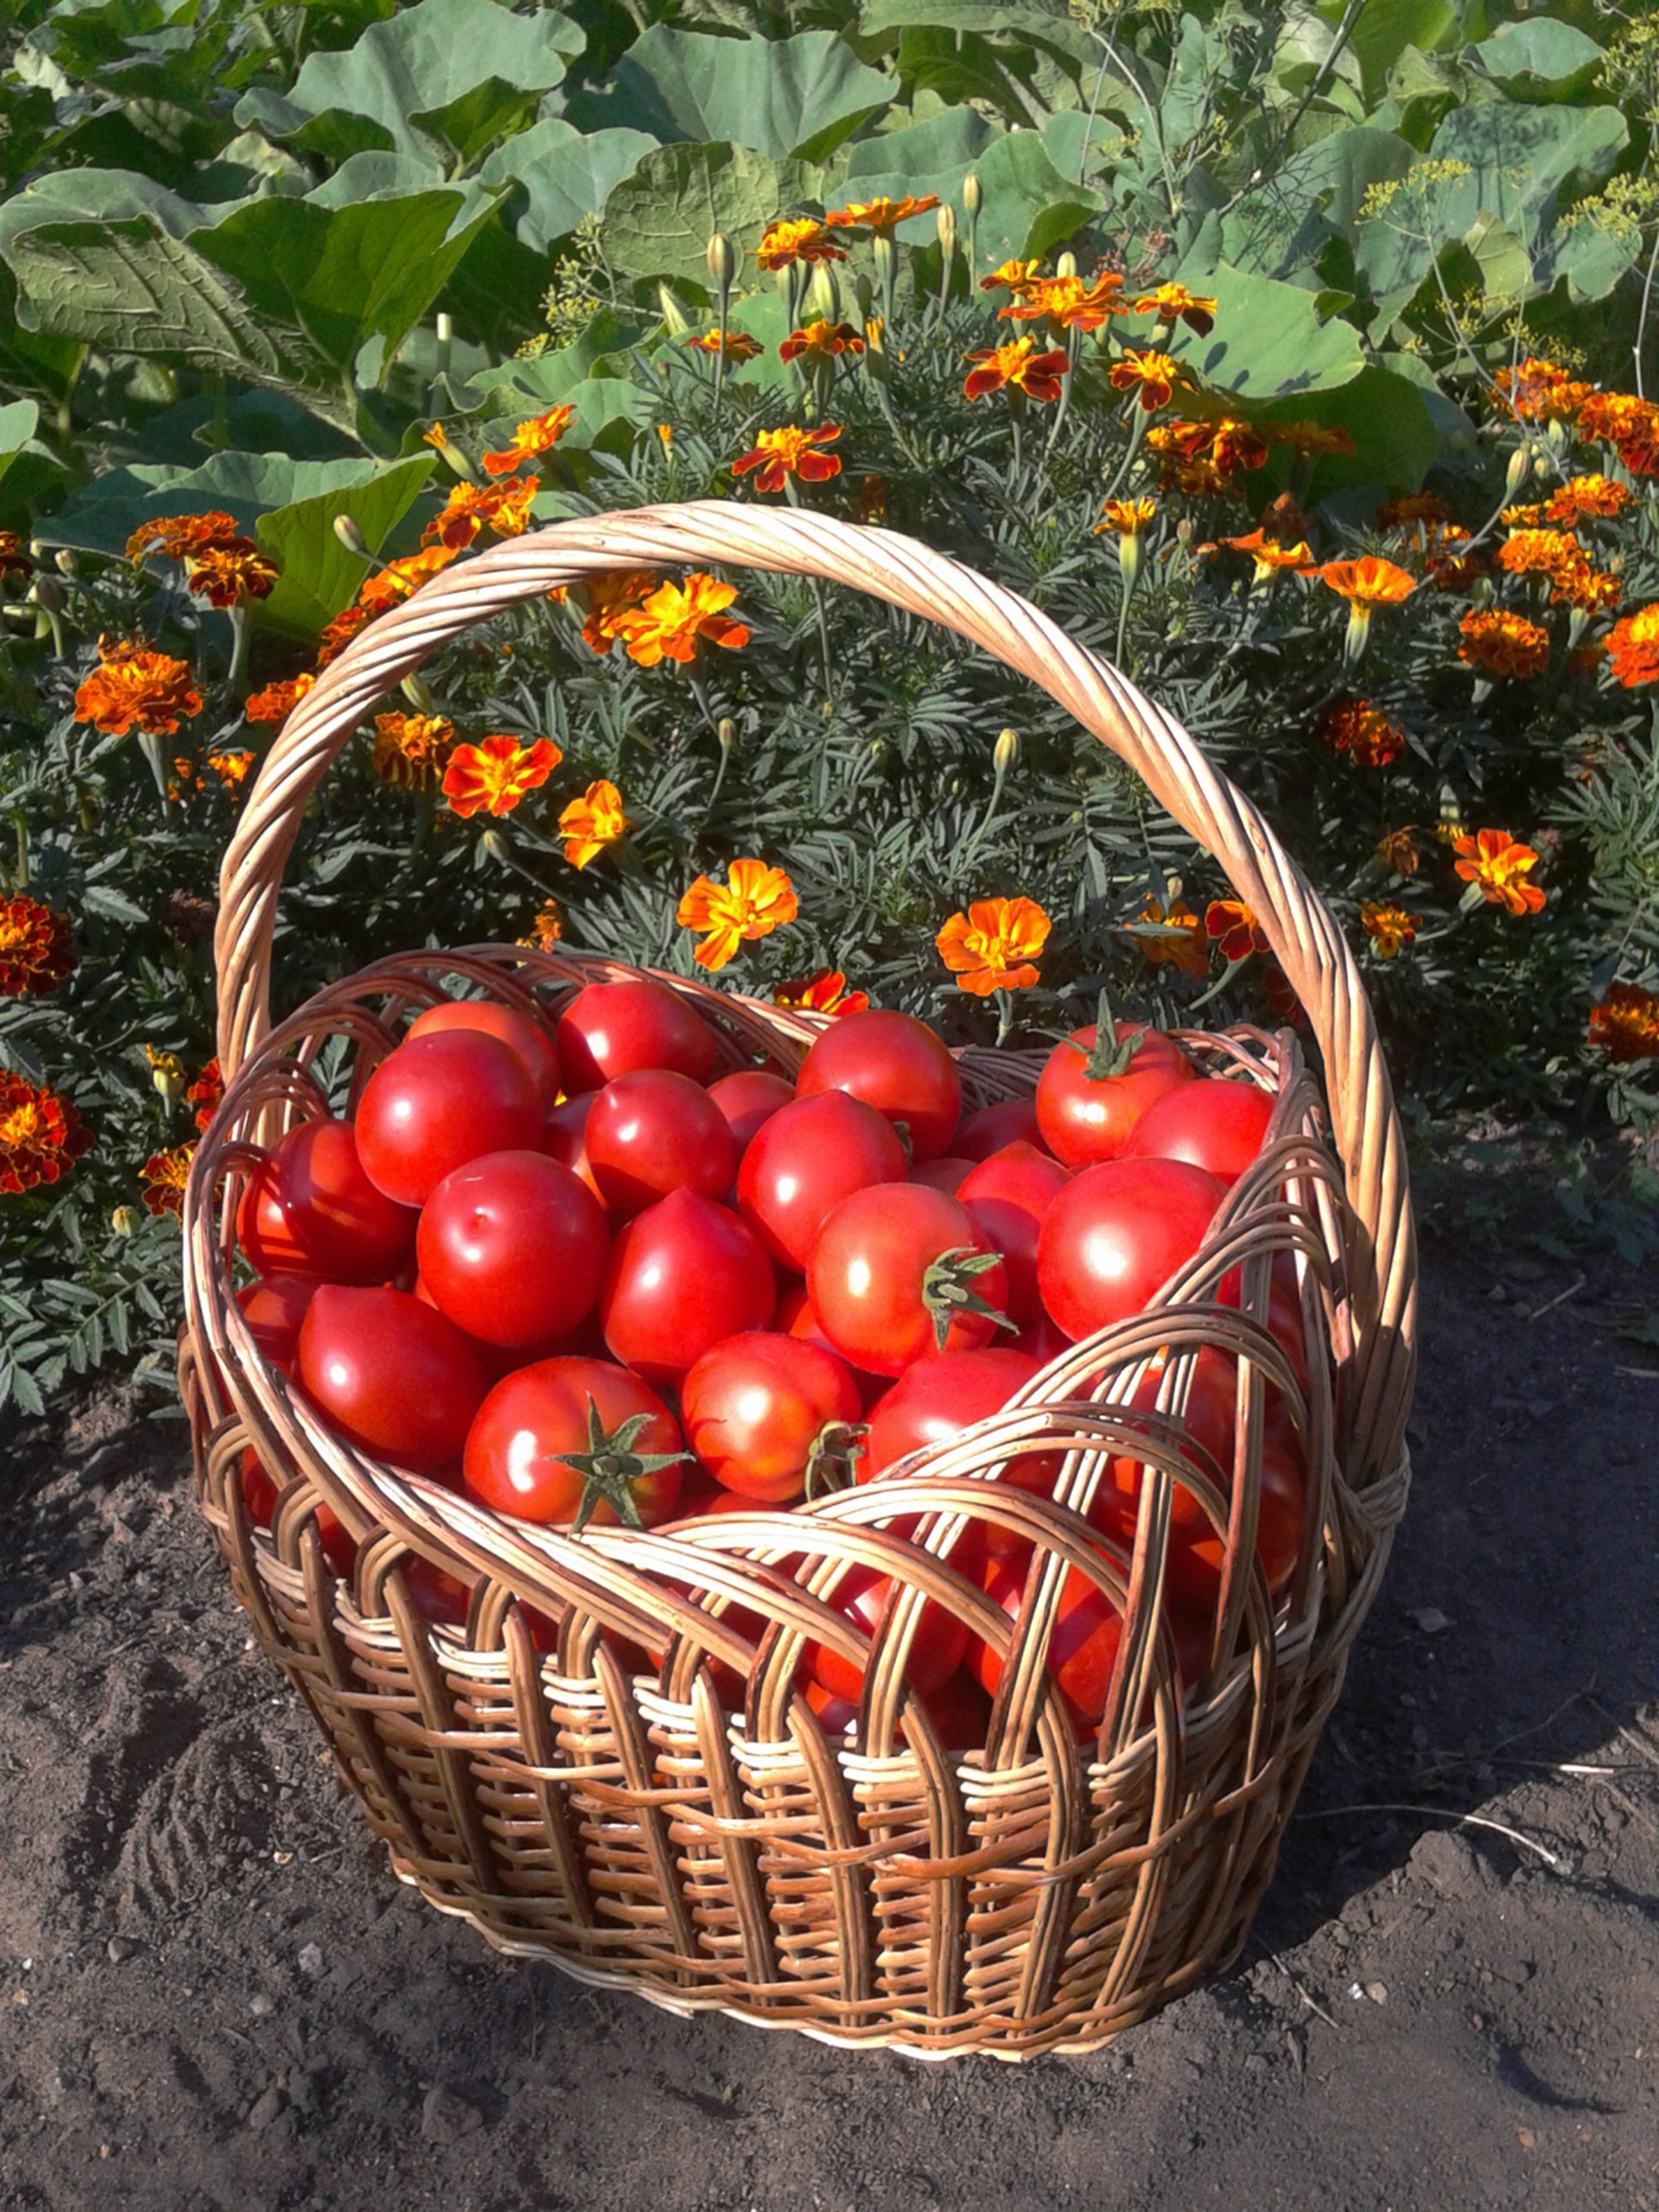
nature, branch, plant, fruit, flower, food, red, harvest, produce, vegetable, autumn, garden, basket, tomato, dacha, vegetable garden, flowering plant, elitexpo, land plant